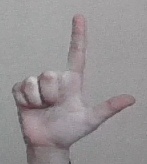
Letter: laam